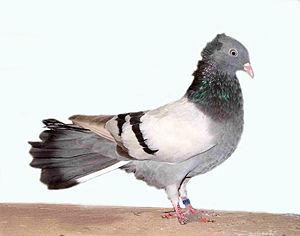
Le haut-volant de Dantzig est une race de pigeon domestique originaire de la région de Dantzig, alors en Prusse-Orientale, où elle a été sélectionnée depuis le début du XIXe siècle. Il existe en deux variétés, l'une pour les expositions, l'autre comme oiseau de compétition de haut vol.